Bernard Safran

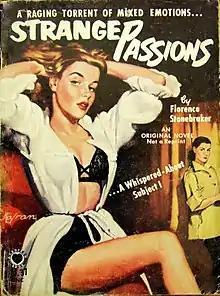
1953 paperback novel cover

After the war, in 1946 Safran start to work as a freelance book jacket illustrator for western and mystery novels.